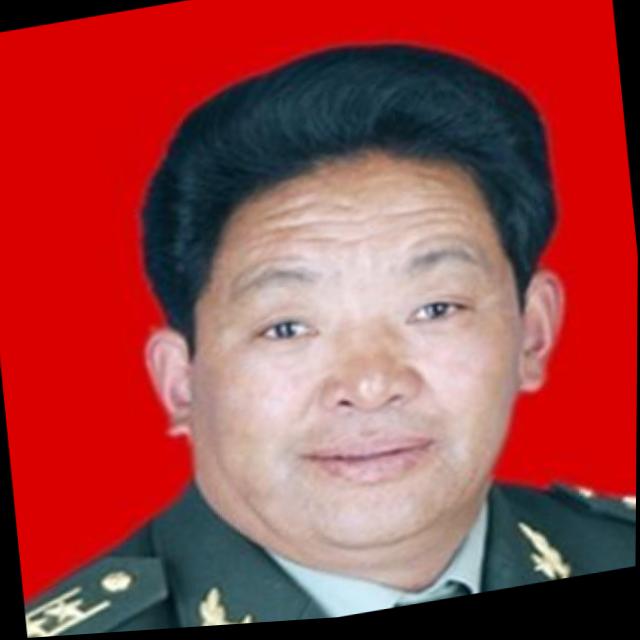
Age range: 45-64